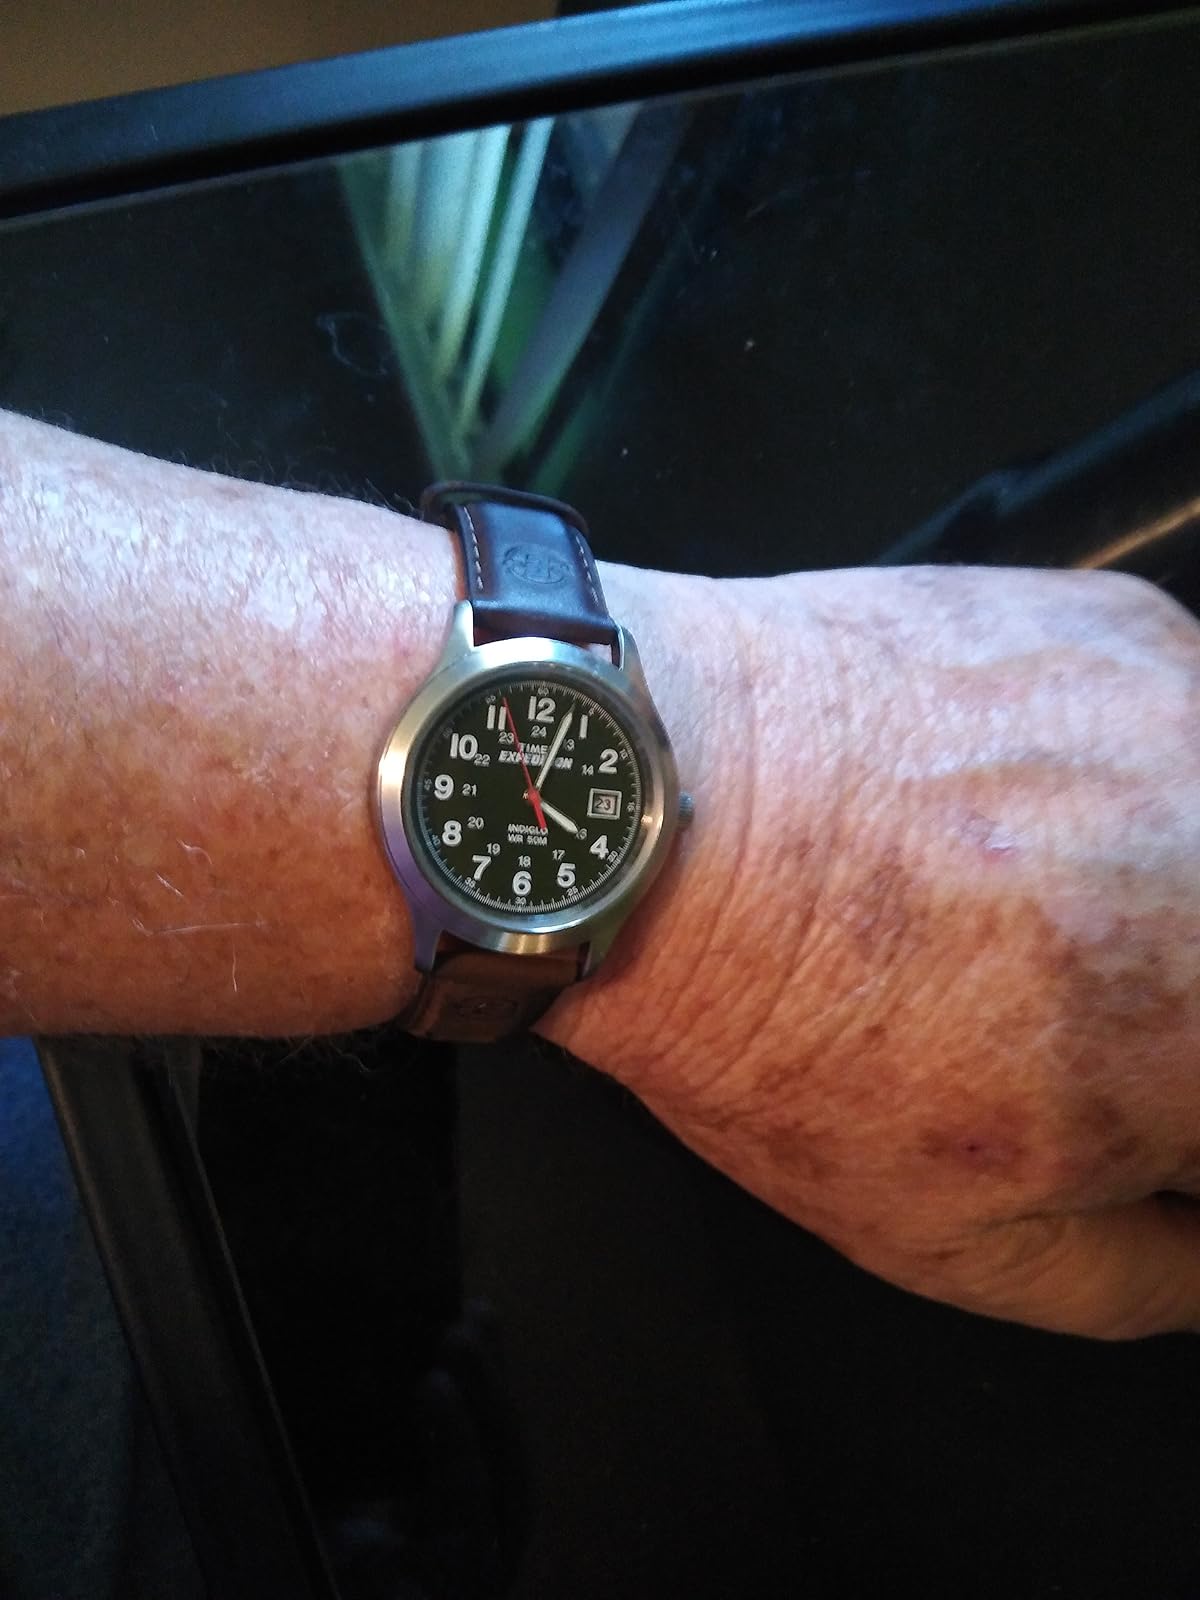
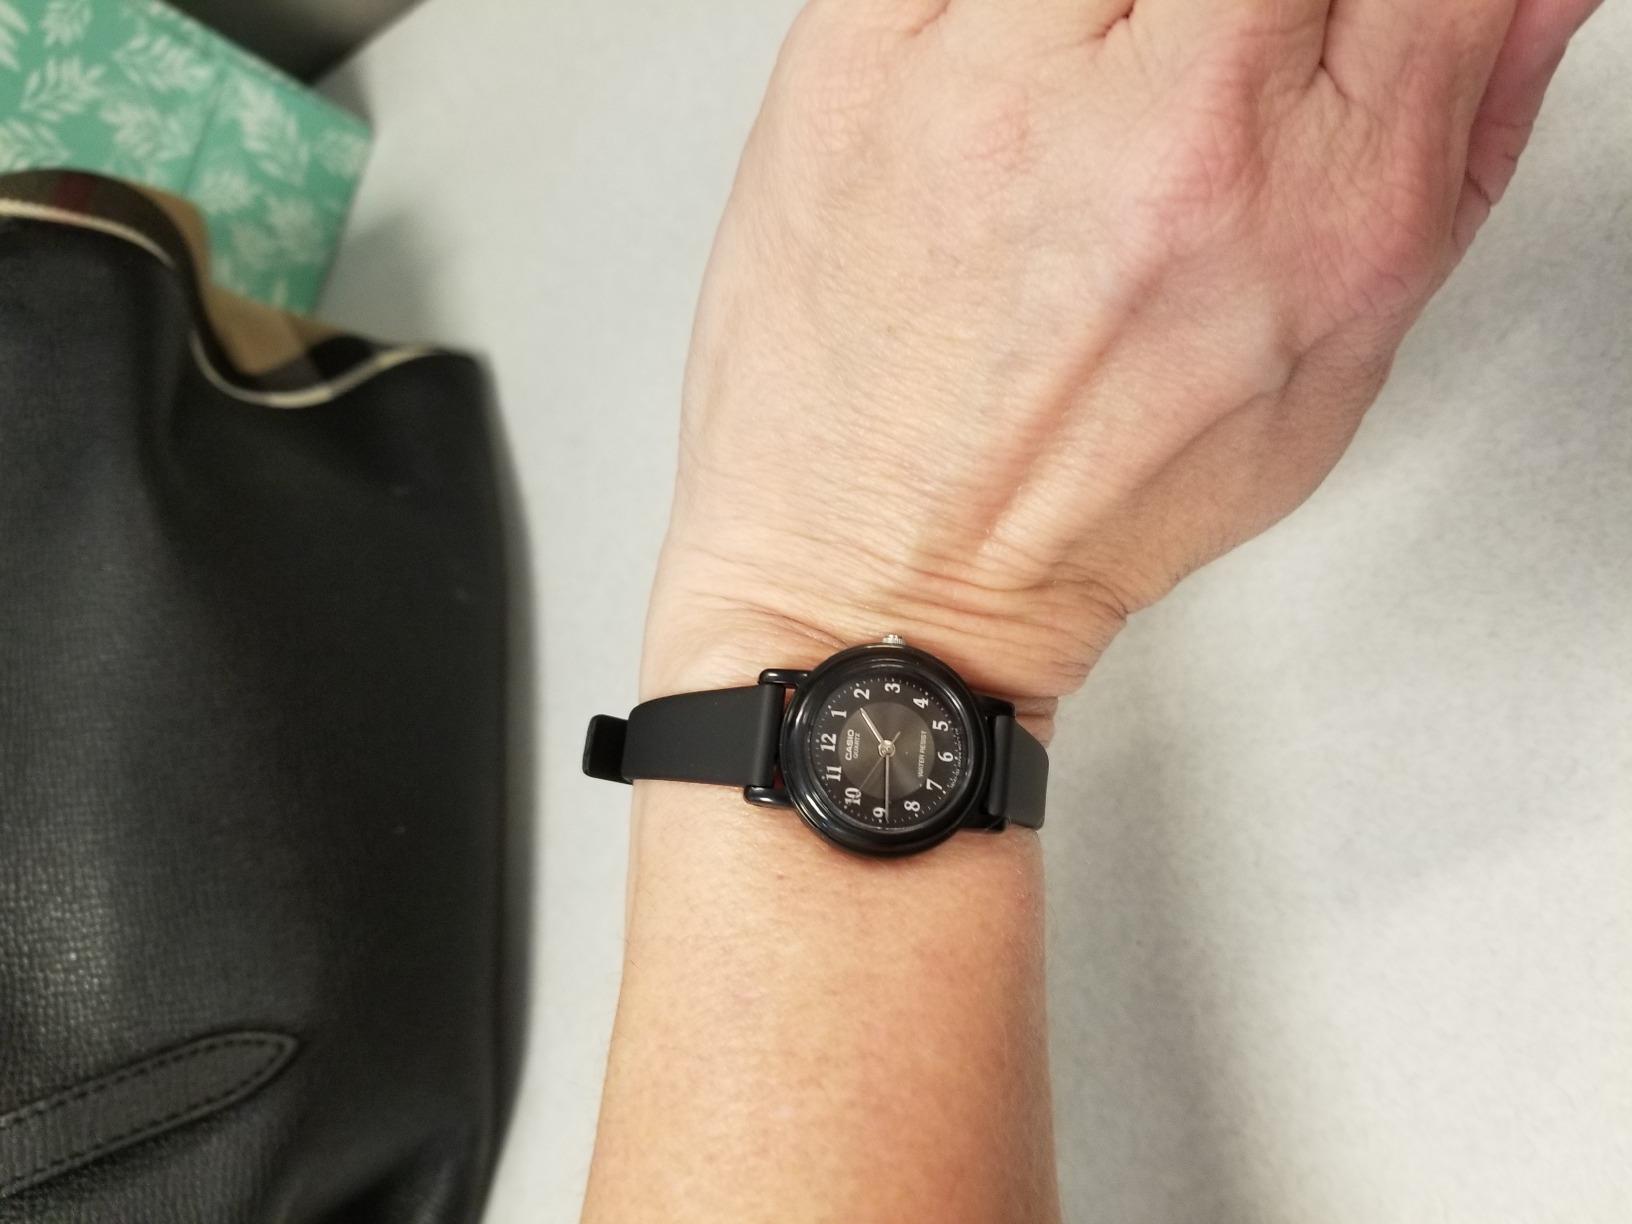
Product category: accessories_watch
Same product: no